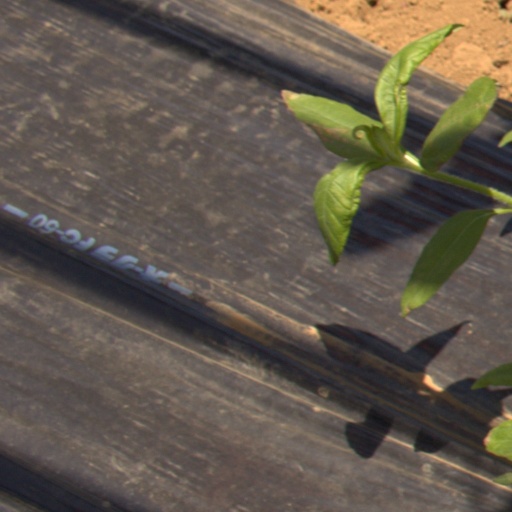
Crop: Jerusalem artichoke